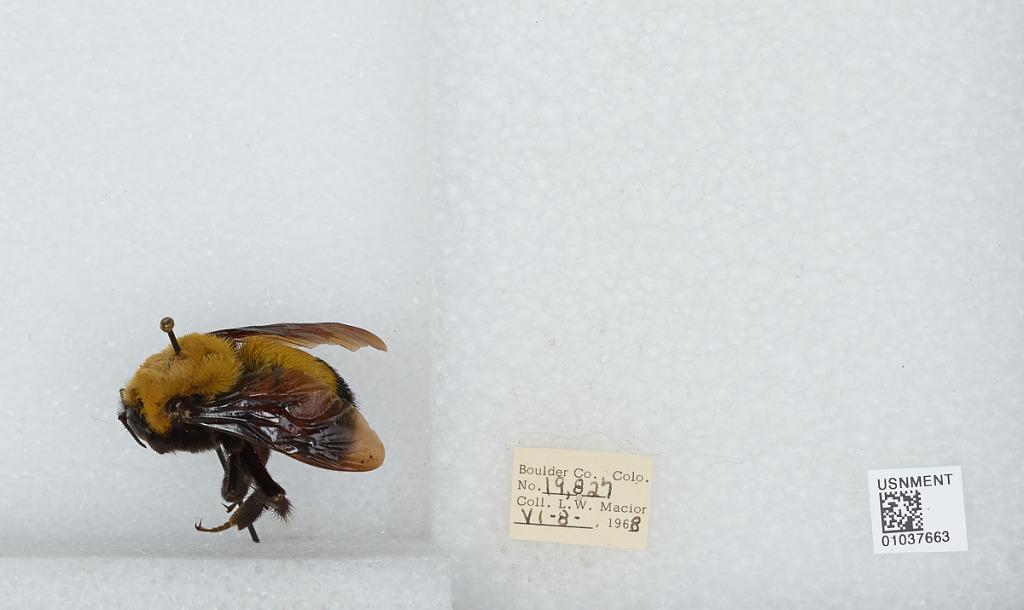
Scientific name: Bombus (Separatobombus) morrisoni Cresson
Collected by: L. Macior
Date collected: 1968-6-8
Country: United States
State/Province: Colorado
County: Boulder
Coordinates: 40.015, -105.27